Mob Squad (fans)

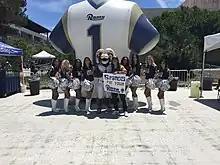
Rams' mascot Rampage poses with a fan and the Rams' cheerleaders at training camp in August of 2019

During the 1980s; Rams fan Lance Goldberg sought to create a similar iteration of the famous Cheesehead trend of Green Bay Packers fans wearing a block of cheese, though Wisconsin is famous for its dairy industry while watermelons do not have the same connection to Los Angeles.